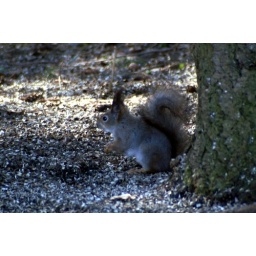
A red squirrel checking out a bird feeder in the forest